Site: brandenburg
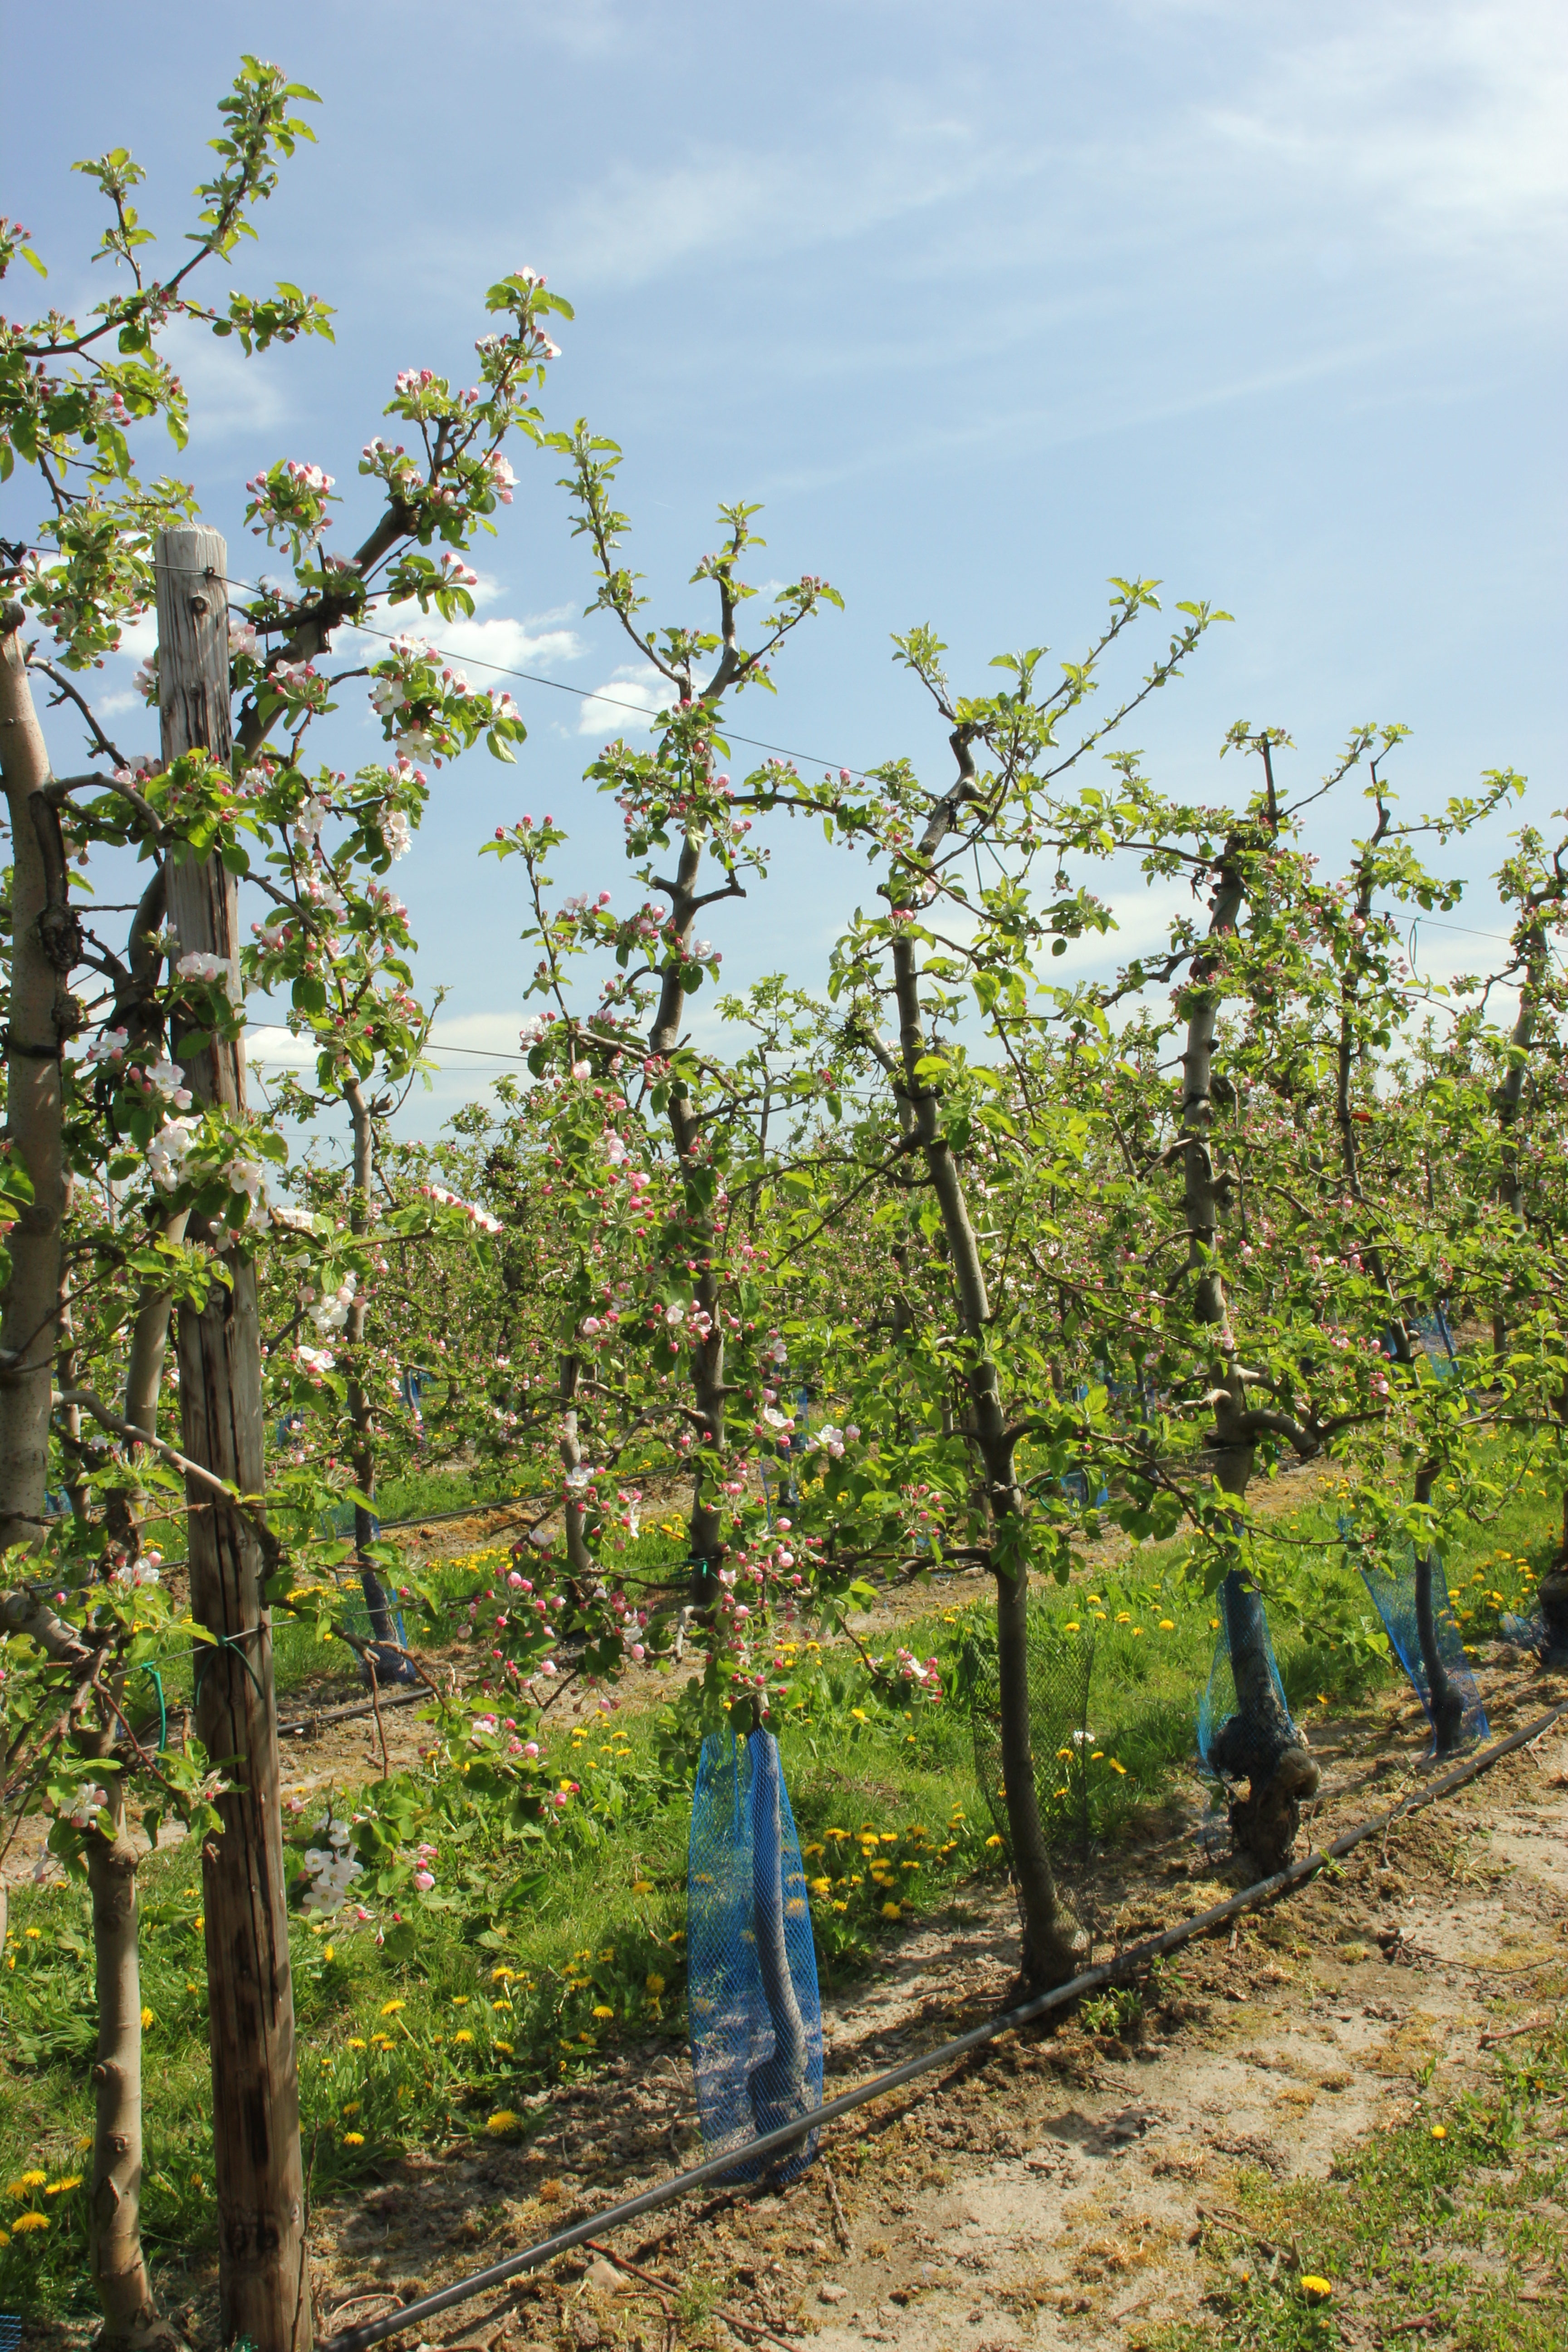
Growth stage (BBCH 57): Inflorescence emergence